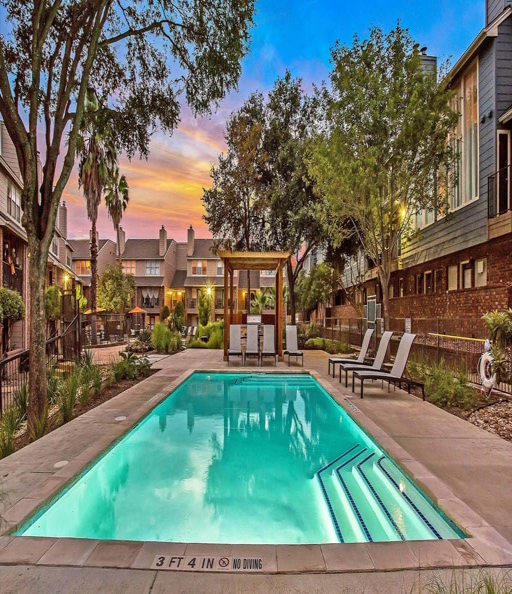
enclave offers a swimming pool